Edgartown Harbor Light

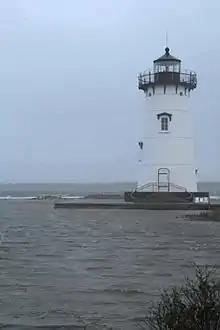
Edgartown Harbor Light surrounded by Hurricane Sandy flood waters during full-moon tidal cycle: 29 October 2012.

As depicted in the photograph to right, the first Edgartown lighthouse (constructed 1828) featured a glass lantern room protruding from the middle of the gabled roof of the Keeper's residence. This lantern room contained a fixed white light that was visible for about 14 miles. This same basic structure, with attached Keeper's house, served as the Edgartown lighthouse from 1828 to 1938.